Florin Balaban

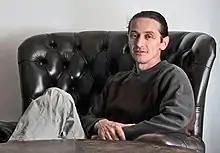
Balaban in 2008

Florin Balaban (born 16 August 1968) is a Romanian cartoonist, illustrator and former badminton player. He is the first Romanian badminton player to compete in the Olympic Games.